Bertil Nordenskjöld

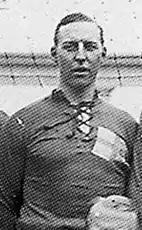
Nordenskjöld in 1920

Bertil Fredrik Eugene "Nocke" Nordenskjöld (24 May 1891 – 17 March 1975) was a Swedish football midfielder who played at the 1920 Summer Olympics.